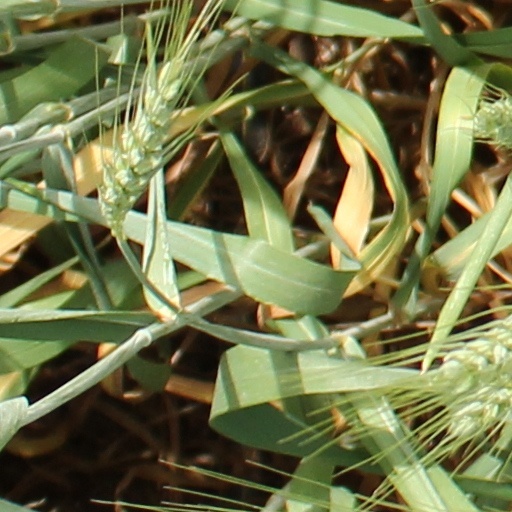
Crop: wheat